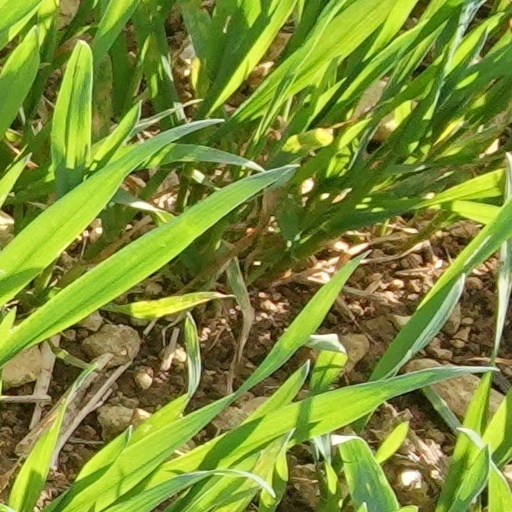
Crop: wheat